Space art

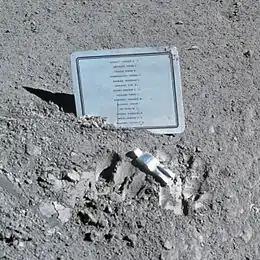
"Fallen Astronaut", left on the Moon by David Scott during the Apollo 15 mission

The first active artist in space was Alexei Leonov, who produced the first drawing in space onboard Voskhod 2 in 1965, depicting an orbital sunrise.